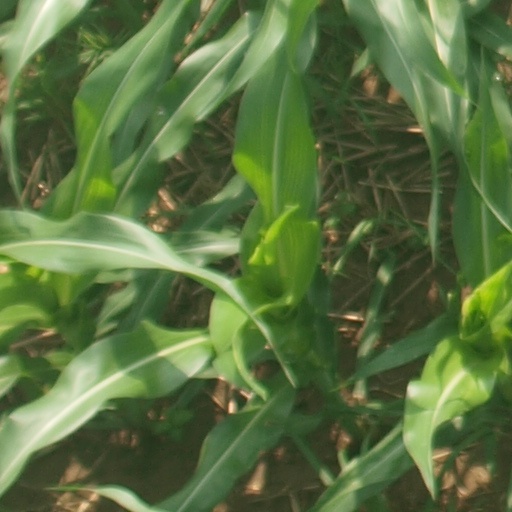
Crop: maize; corn